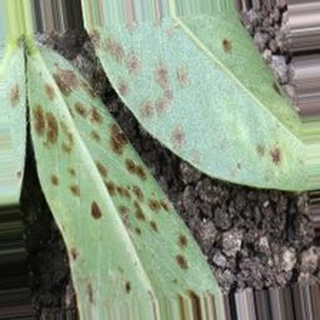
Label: groundnut_rust